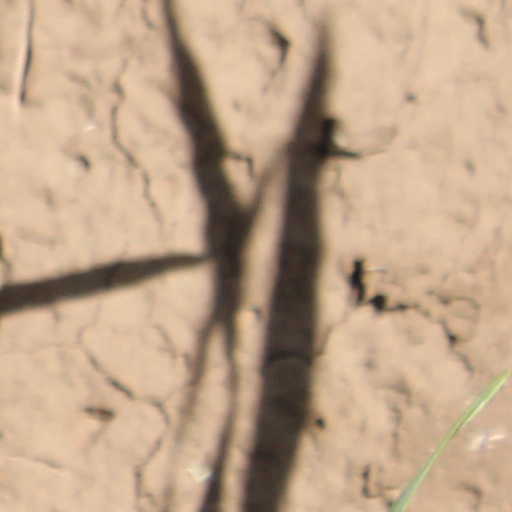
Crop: wheat